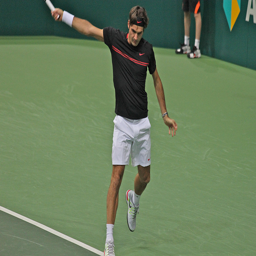
A tennis player stretches in preperation for a game.
A man holding a tennis racquet on a tennis court.
A man taking a swing at a tennis ball
A man jumping on a tennis court while holding a racquet.
A man on a tennis court with his racket raised up.